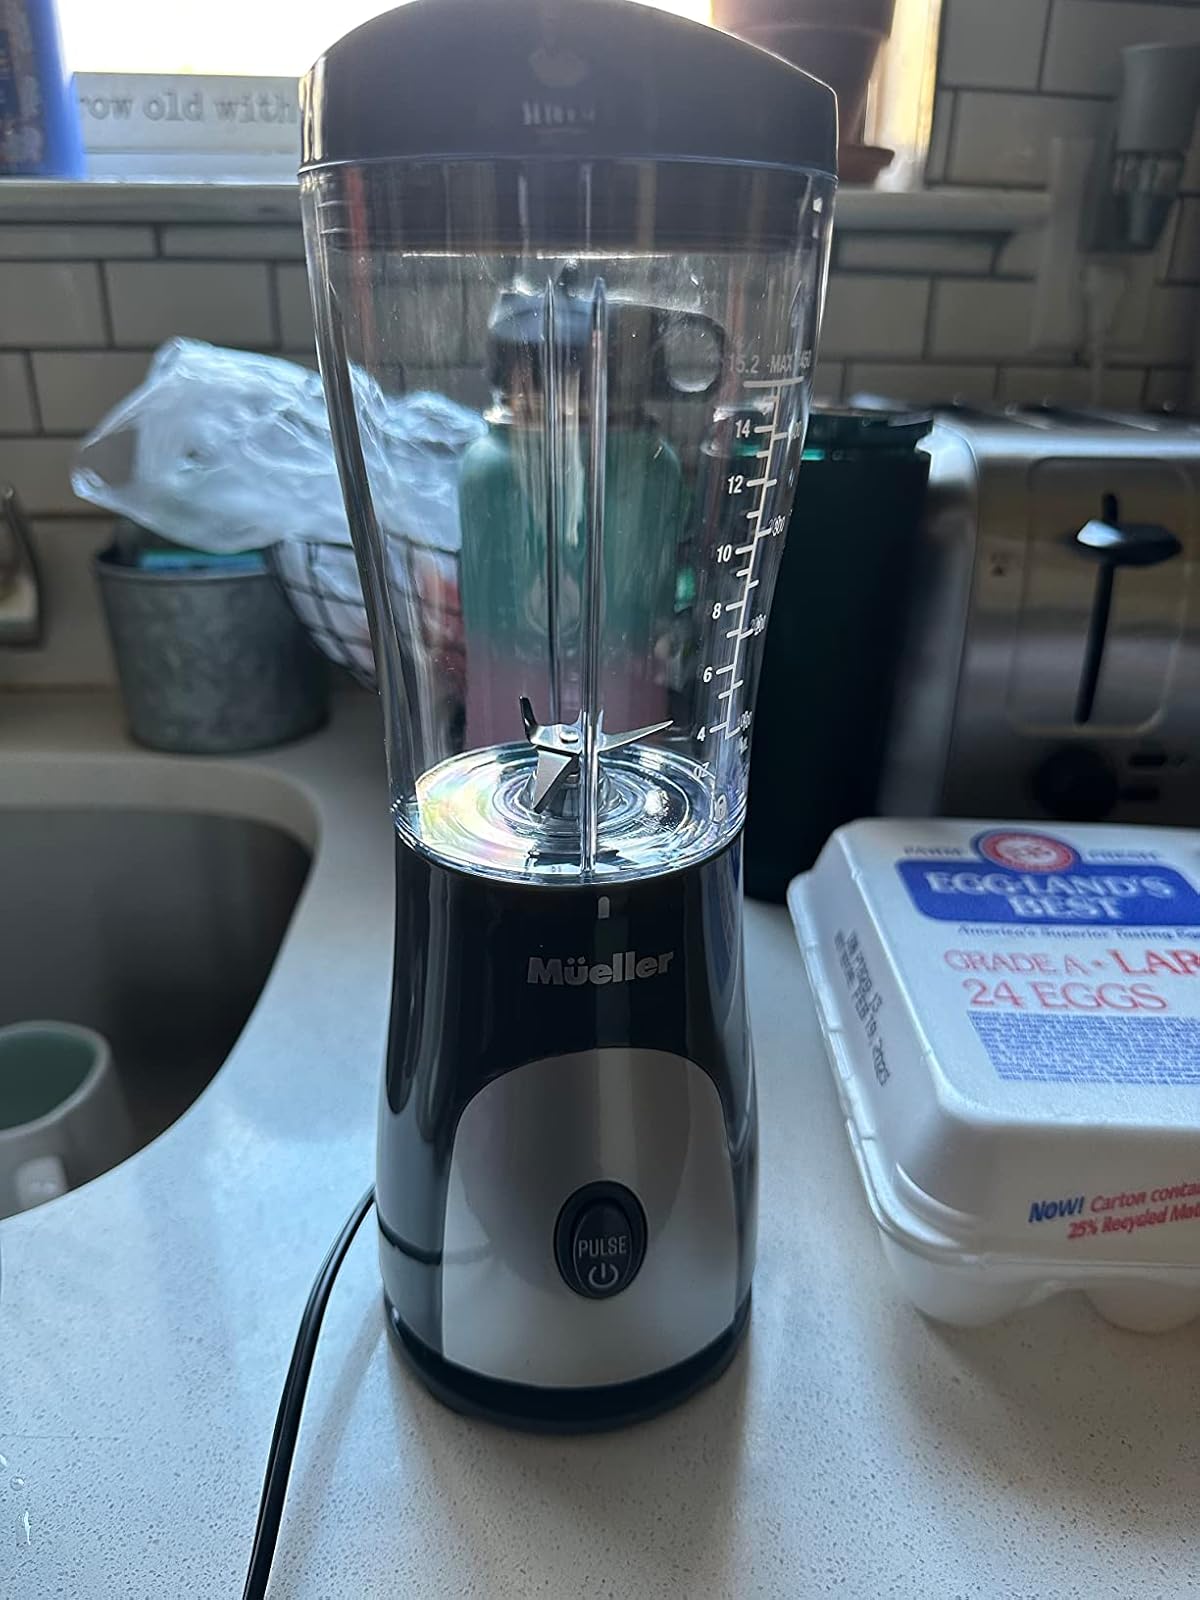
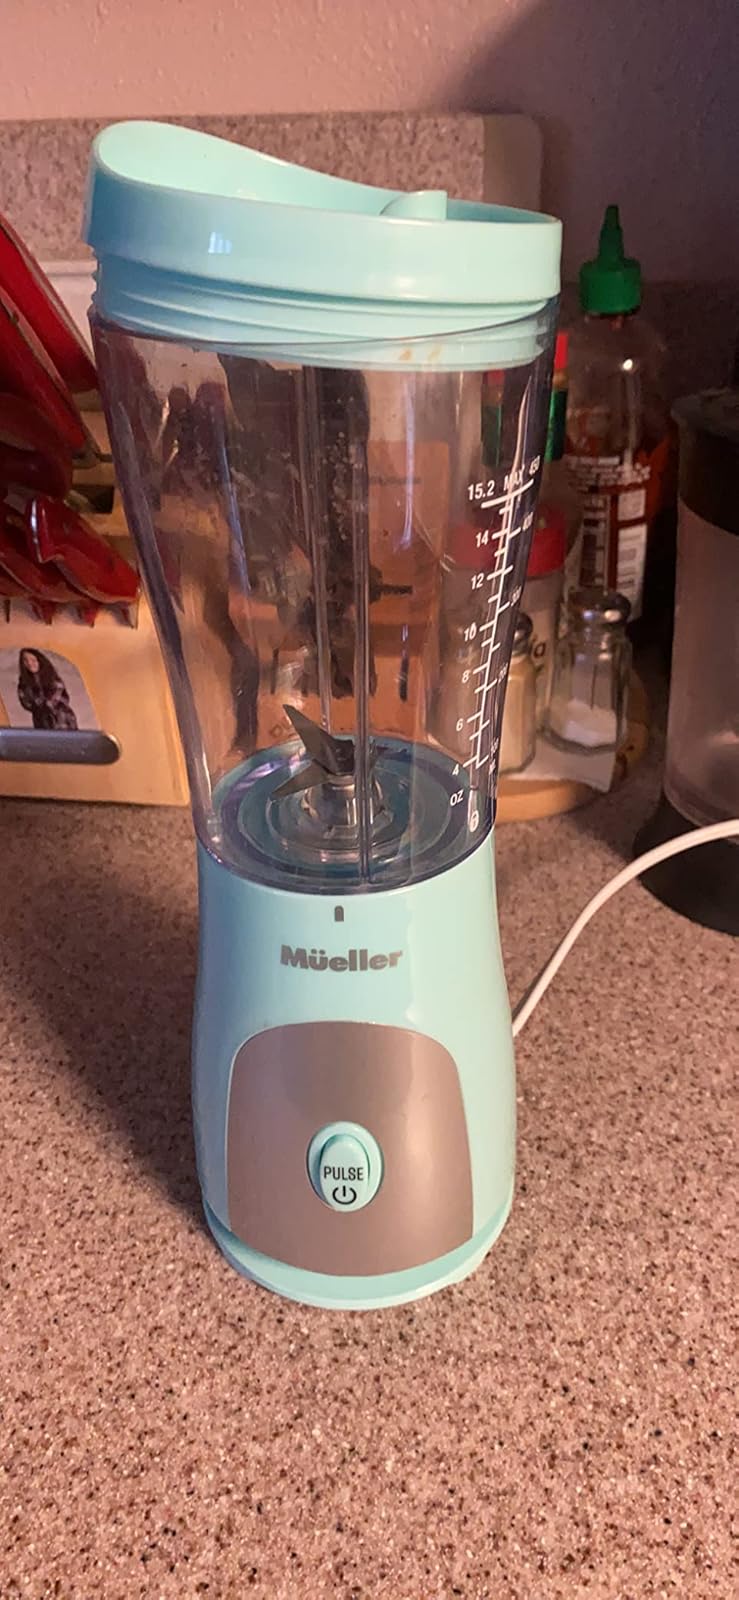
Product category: items_blender
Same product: no